2017 World Rally Championship

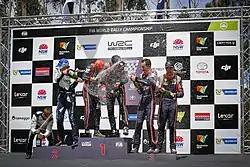
Rally Australia podium

Thierry Neuville and Nicolas Gilsoul claimed their fourth win of the year in Australia, with the result securing second place in the championship. Ott Tänak and Martin Järveoja were second, while Hayden Paddon and Sebastian Marshall finished in third—their first podium finish of the season—when Jari-Matti Latvala and Miikka Anttilla crashed out on the final stage.